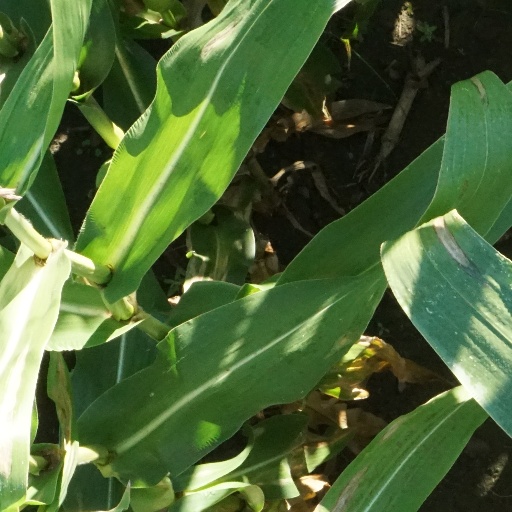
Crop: maize; corn